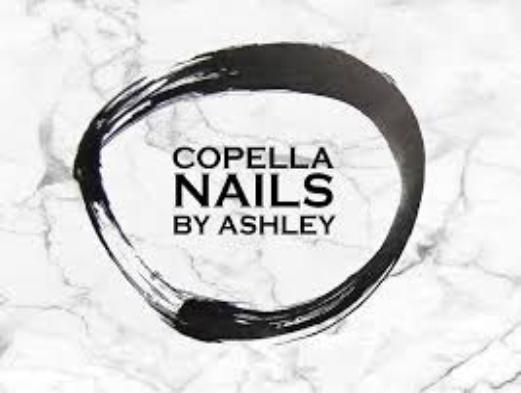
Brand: copella
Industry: Food